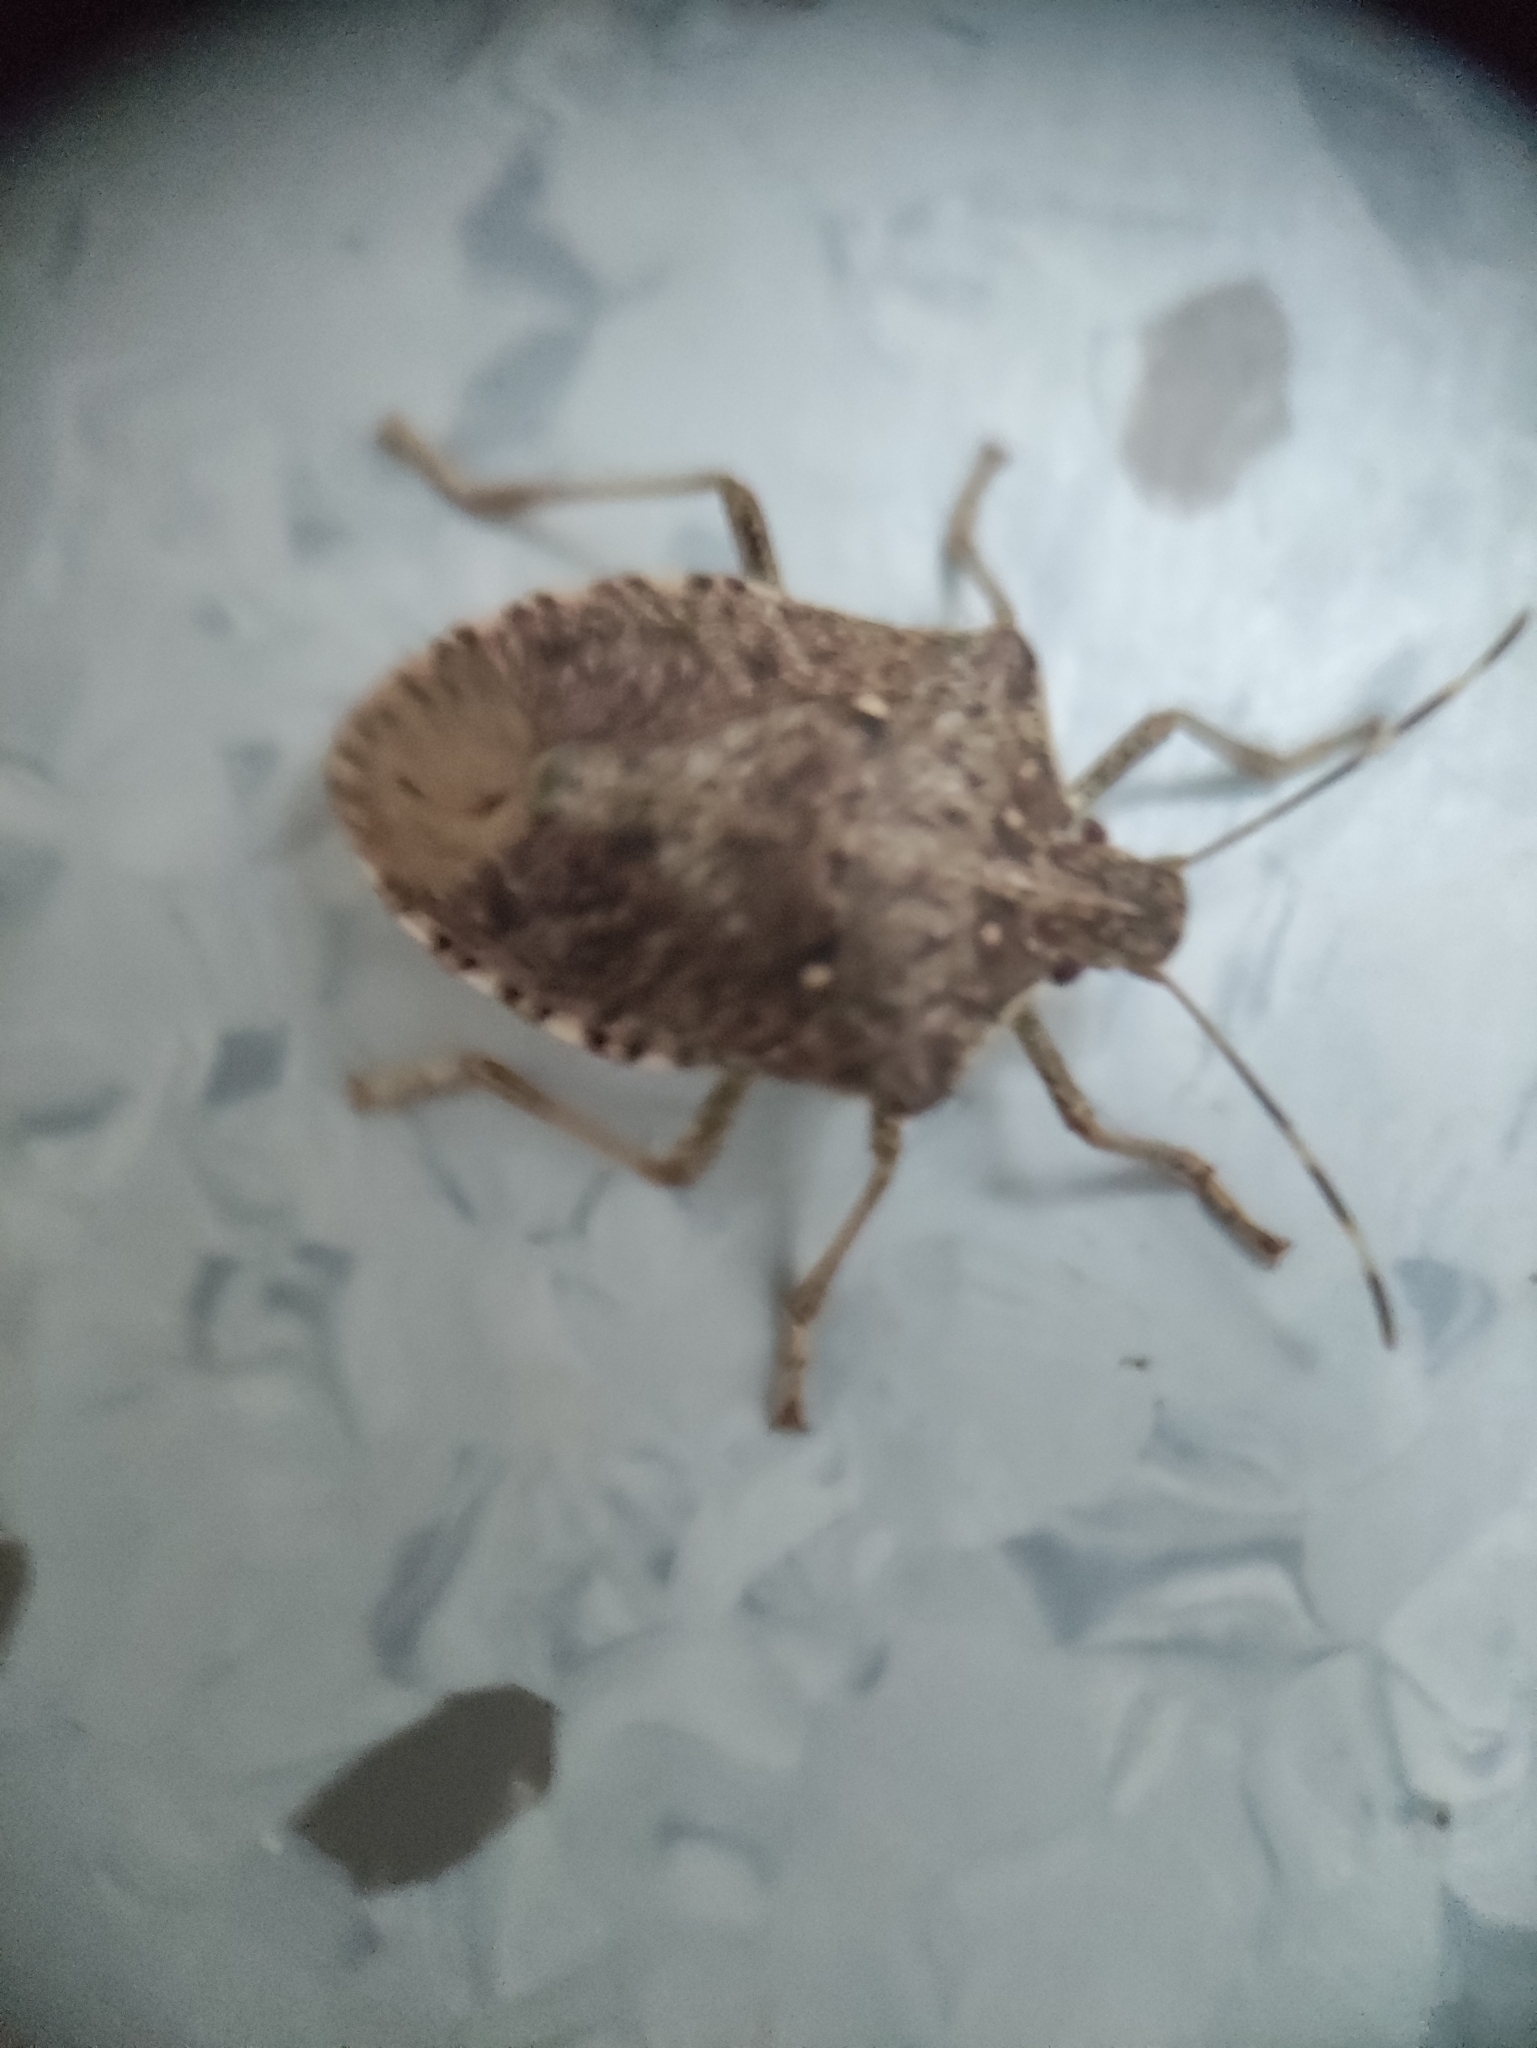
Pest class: stink_bug